Santa Maria Annunciata, Bienno

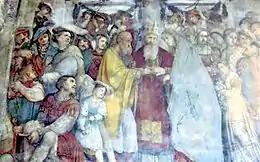
Frescos depicting the Marriage of the Virgin by Girolamo Romani

Church of the Annunciation ( is a Roman Catholic church in the town of Bienno, in the Province of Brescia, Lombardy, northern Italy.